Shrine of Venus Cloacina

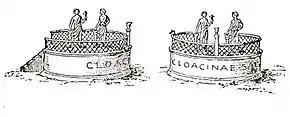

Coins minted during the Second Triumvirate ("ca." 42 BC) by a moneyer named Lucius Mussidius Longus give a fairly clear visual representation of the shrine. They show a round "sacellum" (small, uncovered shrine) with a metal balustrade. The scant archaeological remains uncovered between 1899 and 1901 (round travertine substructure, marble rim, diameter 2.40 meters) conform nicely to the pictures on the coins. In his "Natural History" (77-79 AD), Pliny the Elder refers to "signa Cloacinae", which were evidently the two statues shown on the coins and perhaps some other, unidentified objects. One of the statues is holding or waving an object (possibly a flower). Each statue has a low pillar with a bird on it (flowers and birds were well known attributes of Venus). The two statues may have represented the two aspects of the divinity, Cloacina and Venus.